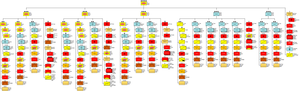
La 2. Panzerarmee ou 2ᵉ Panzerarmee était une armée blindée, fortement équipée de chars, en activité durant la Seconde Guerre mondiale sur le théâtre européen.
Le Panzergruppe 2 est une unité de la taille d'une armée allemande qui a servi dans la Wehrmacht pendant la Seconde Guerre mondiale.